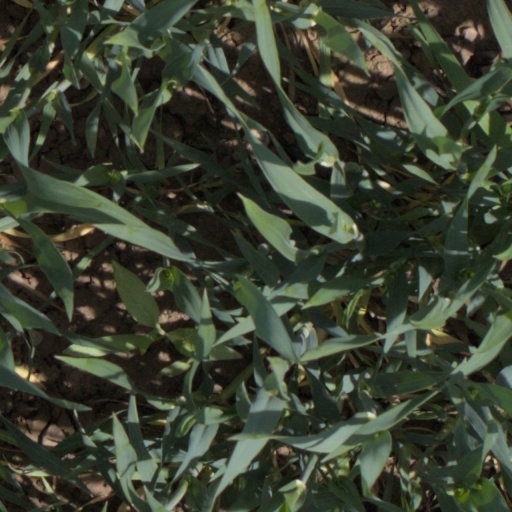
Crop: wheat